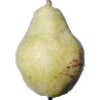
Label: Pear Williams 1